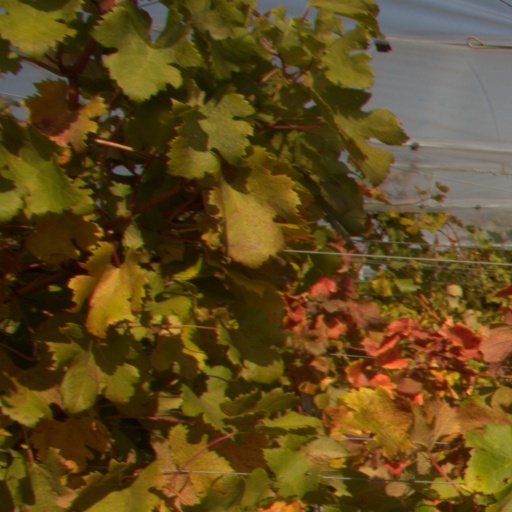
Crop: grape